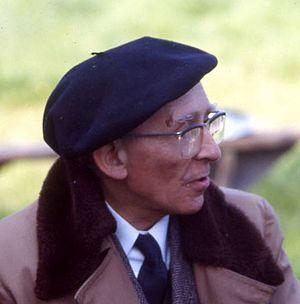
Henri Romagnesi photographié par J.-J. Wuilbaut
La russule hygrophore est une espèce de champignons basidiomycètes de la famille des Russulaceae. Il s'agit d'une russule extrêmement rare découverte en 1968 et seulement signalée depuis en France, en Italie et en Suisse. Elle est blanche avec un chapeau beige à ocre, et par sa physionomie générale et ses lames espacées, elle ressemble aux hygrophores. Elle n'est pas comestible.
Henri Charles Louis Romagnesi, né le 7 février 1912 à Paris et mort le 18 janvier 1999 à Draveil, est l'un des plus éminents mycologues français du XXᵉ siècle. Son intarissable curiosité scientifique lui a fait étudier les genres de champignons et publier des ouvrages et de très nombreux articles scientifiques à propos de groupes taxonomiques les plus divers au sein d'une œuvre colossale.